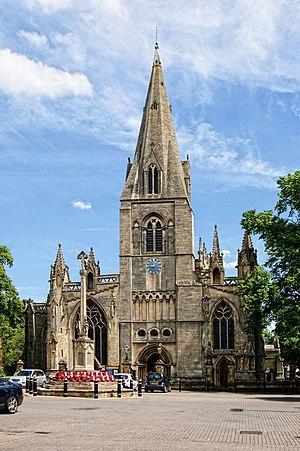
La St Denys' Church est une église paroissiale située à Sleaford en Angleterre.